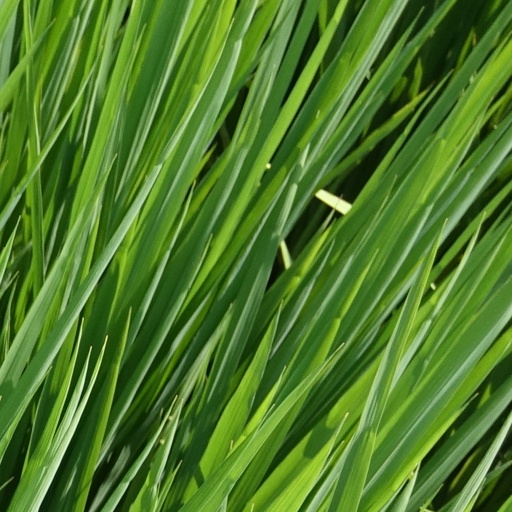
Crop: rice